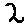
Label: 2